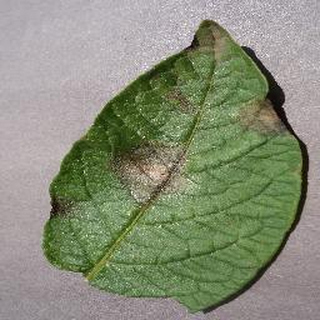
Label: potato_late_blight